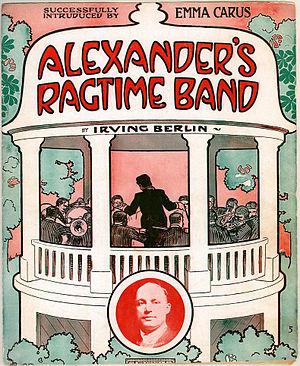
Alexander's Ragtime Band est une chanson de ragtime écrite par Irving Berlin en 1911.
John Herndon Mercer ou Johnny Mercer est un auteur-compositeur et interprète américain. Il fut un chanteur populaire aussi bien en interprétant ses propres œuvres que celles écrites par d'autres. Des années 1930 aux années 1950, nombre de chansons écrites par Mercer devinrent de véritables hits. Il écrivit les paroles de plus de mille chansons, dont certaines destinées au cinéma et aux spectacles de Broadway. Parmi les voix célèbres qui interprétèrent ses textes, on peut citer entre autres Fred Astaire, Ginger Rogers, Bing Crosby, Audrey Hepburn et Frank Sinatra. Johnny Mercer reçut quatre Oscars et deux Grammy Awards. Il est aussi l'un des cofondateurs de la maison d'édition des disques Capitol Records.